Standing NATO Maritime Group 1

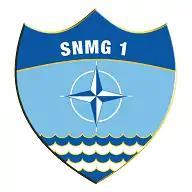

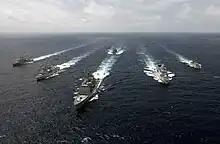
SNMG1 per 13 August 2007 in formation. From left to right: - Portugal - Canada - United States - Germany - Netherlands - Denmark

Standing NATO Maritime Group One (SNMG1) is one of NATO's standing naval maritime immediate reaction forces. SNMG1 consists of four to six destroyers and frigates. Its role is to provide NATO with an immediate operational response capability.